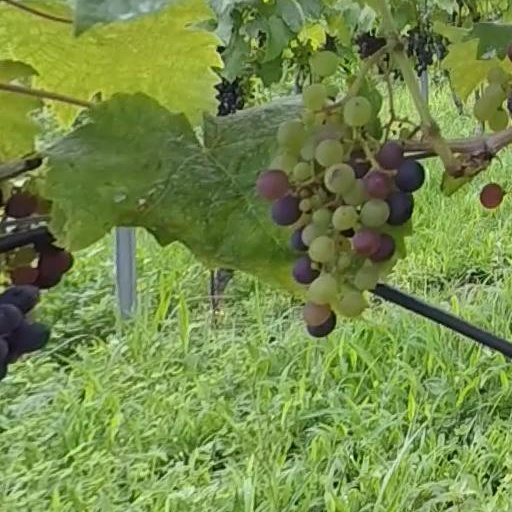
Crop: grape